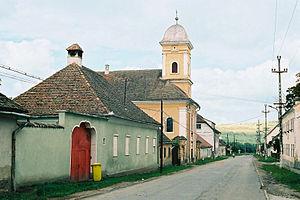
Orlat est une commune roumaine situé dans le județ de Sibiu, Transylvanie, à 17 km à l'ouest de Sibiu, dans le pays des Saxons de Transylvanie.